Ionian Sea

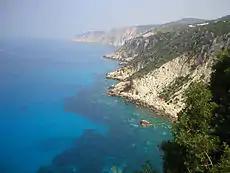
The Ionian Sea, view from the island Kefalonia, Greece

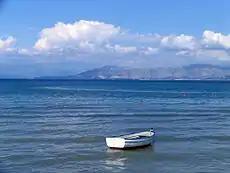
The Ionian Sea, as seen from Corfu Island, Greece, and with Sarandë, Albania in the background

The Ionian Sea (or) is an elongated bay of the Mediterranean Sea. It is connected to the Adriatic Sea to the north, and is bounded by Southern Italy, including Basilicata, Calabria, Sicily, and the Salento peninsula to the west, southern Albania (and western Apulia, Italy) to the north, and the west coast of Greece, including the Peloponnese.